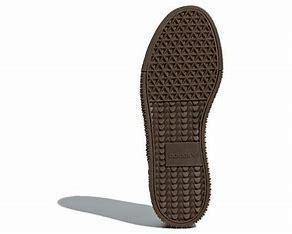
Brand: adidas
Model: Sambarose Skate